Aurel Șelaru

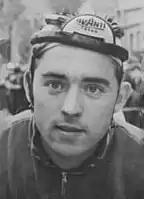
Aurel Șelaru in 1960

Aurel Șelaru (born 15 March 1935, Bucharest - died 3 February 2020, Bucharest) was a Romanian racing cyclist, part of the "golden generation" of Romanian cycling from the 50s to the 60s. He competed for Dinamo Bucharest and for the national team of Romania, where he had colleagues, among others: Ion Cosma, Gabriel Moiceanu, Marcel Voinea, Ludovic Zanoni, Gheorghe Calcișcă, Walter Siegler, Constantin Dumitrescu and his good friend Dumitru Constantin.